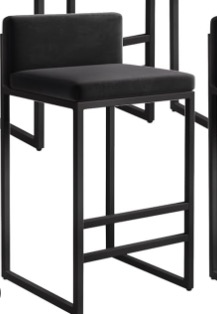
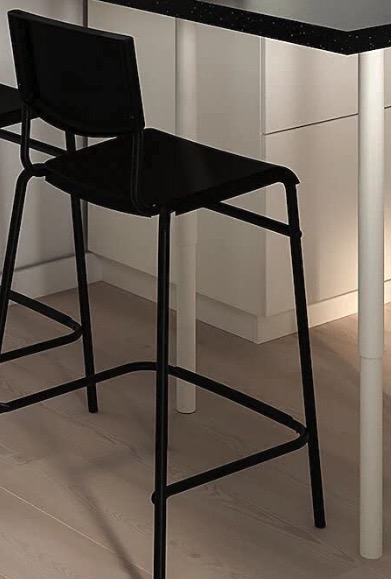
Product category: stool
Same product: no